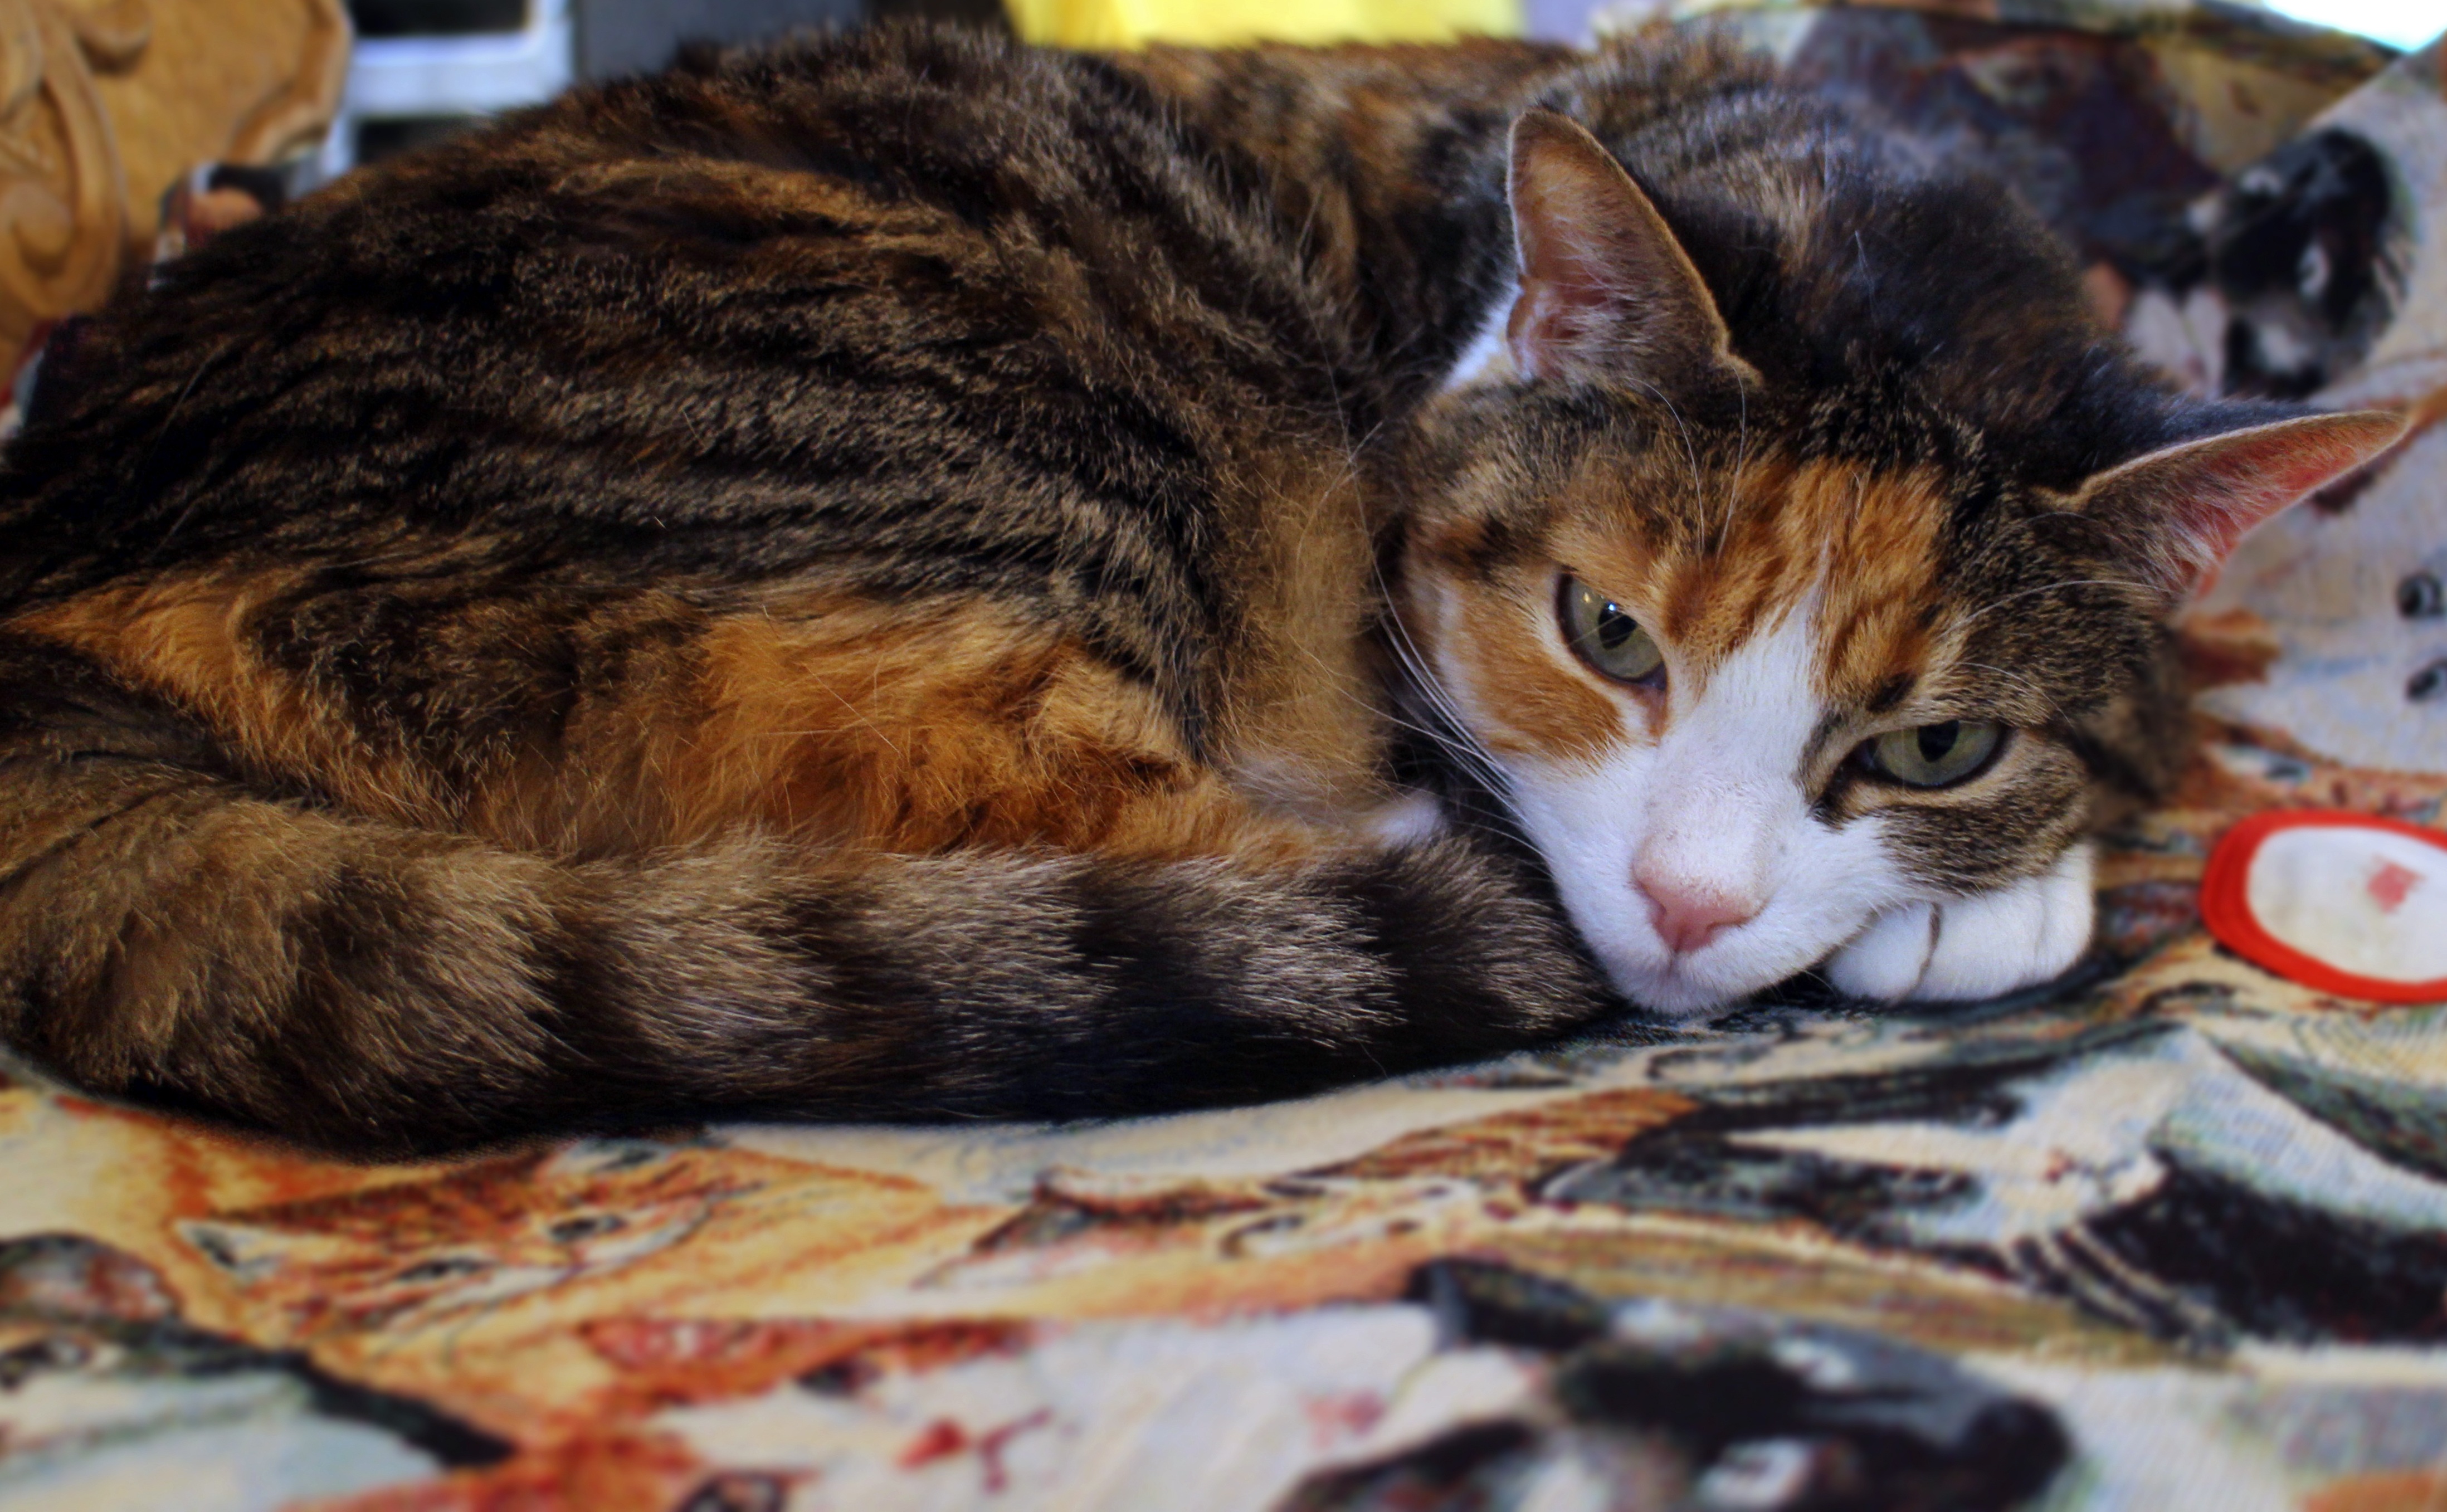
pet, kitten, cat, mammal, rest, whiskers, sleep, adidas, vertebrate, mieze, domestic cat, cat's eyes, tabby cat, bengal, european shorthair, small to medium sized cats, cat like mammal, domestic short haired cat